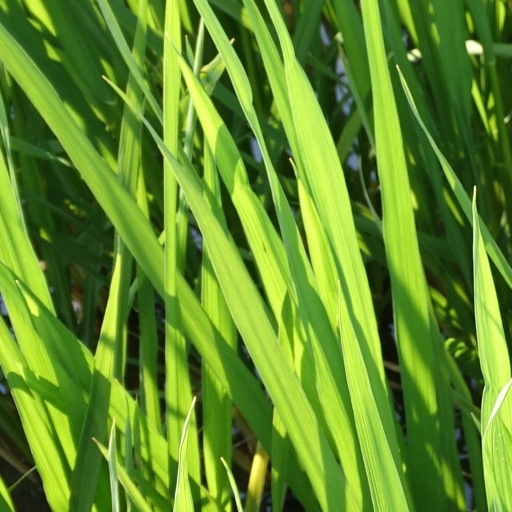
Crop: rice